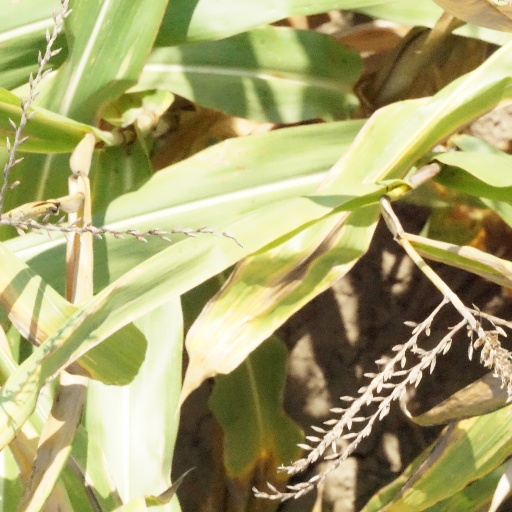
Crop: maize; corn